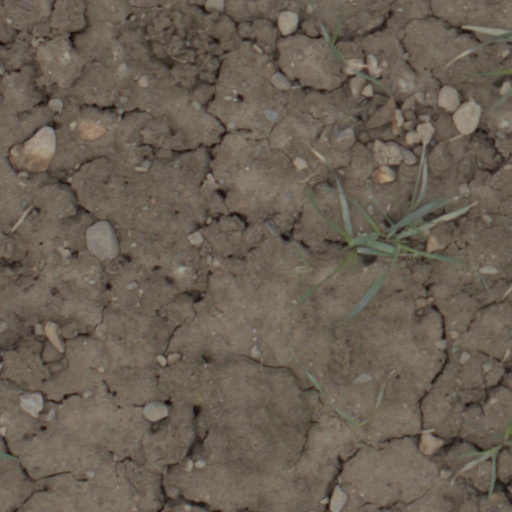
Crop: wheat